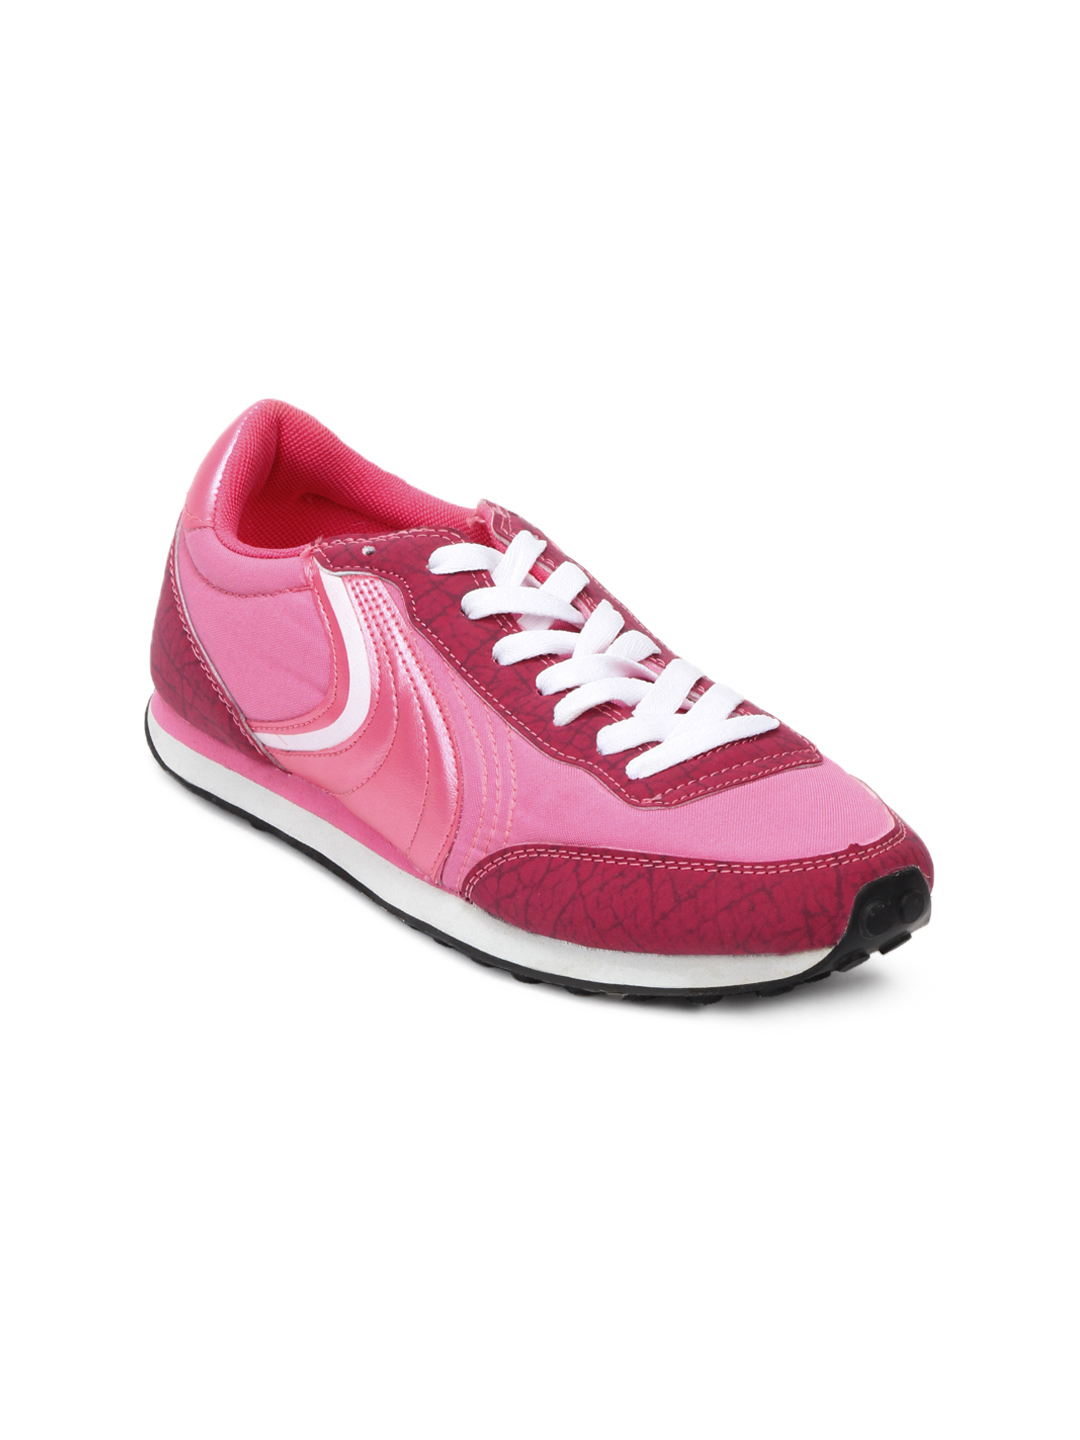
Spinn Women Alliance Pink Sports Shoes
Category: Footwear / Shoes / Sports Shoes
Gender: Women
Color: Pink
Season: Spring 2013
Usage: Sports